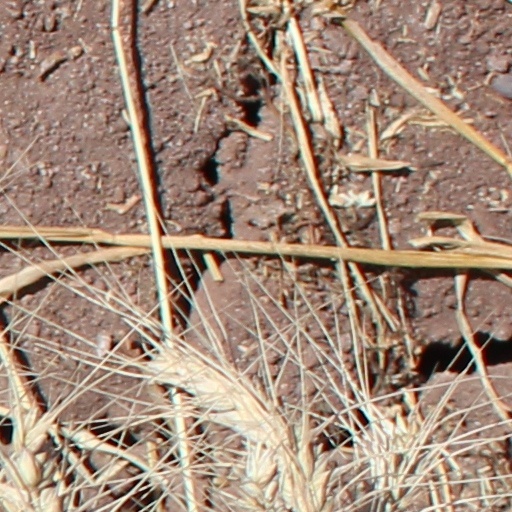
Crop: wheat